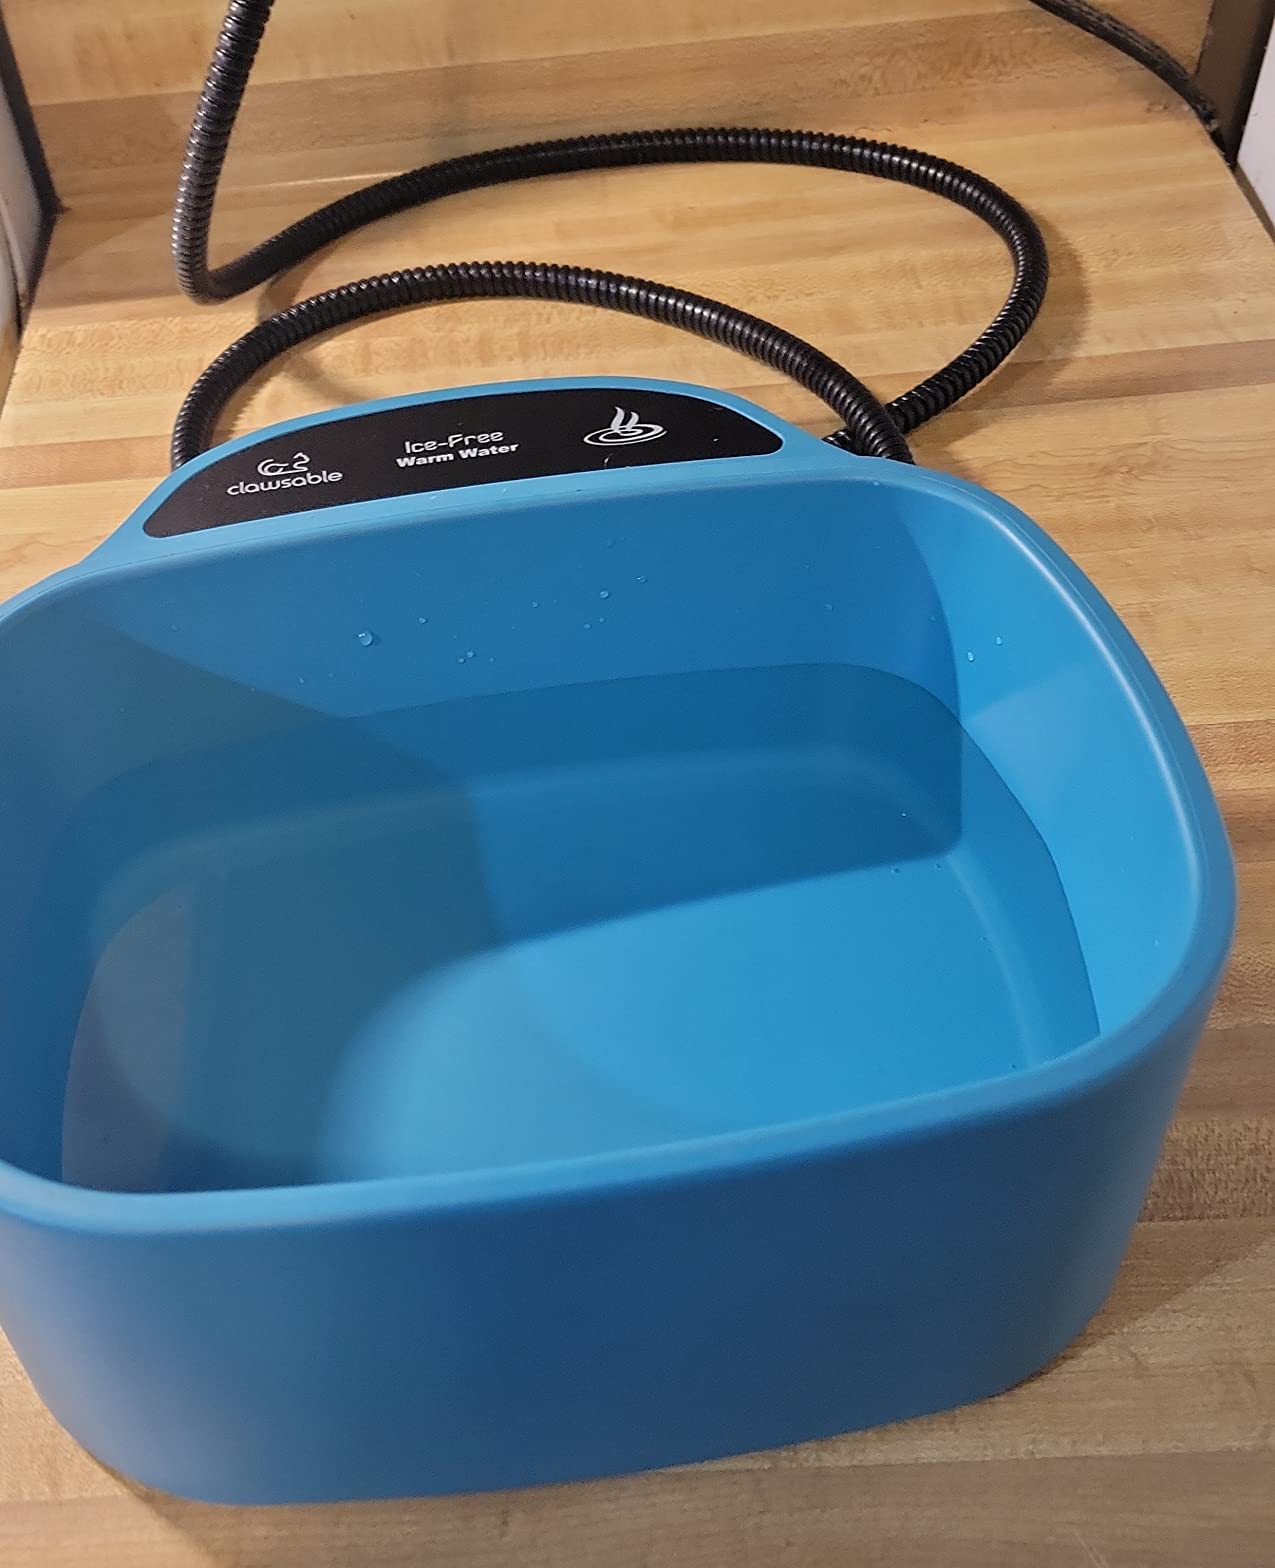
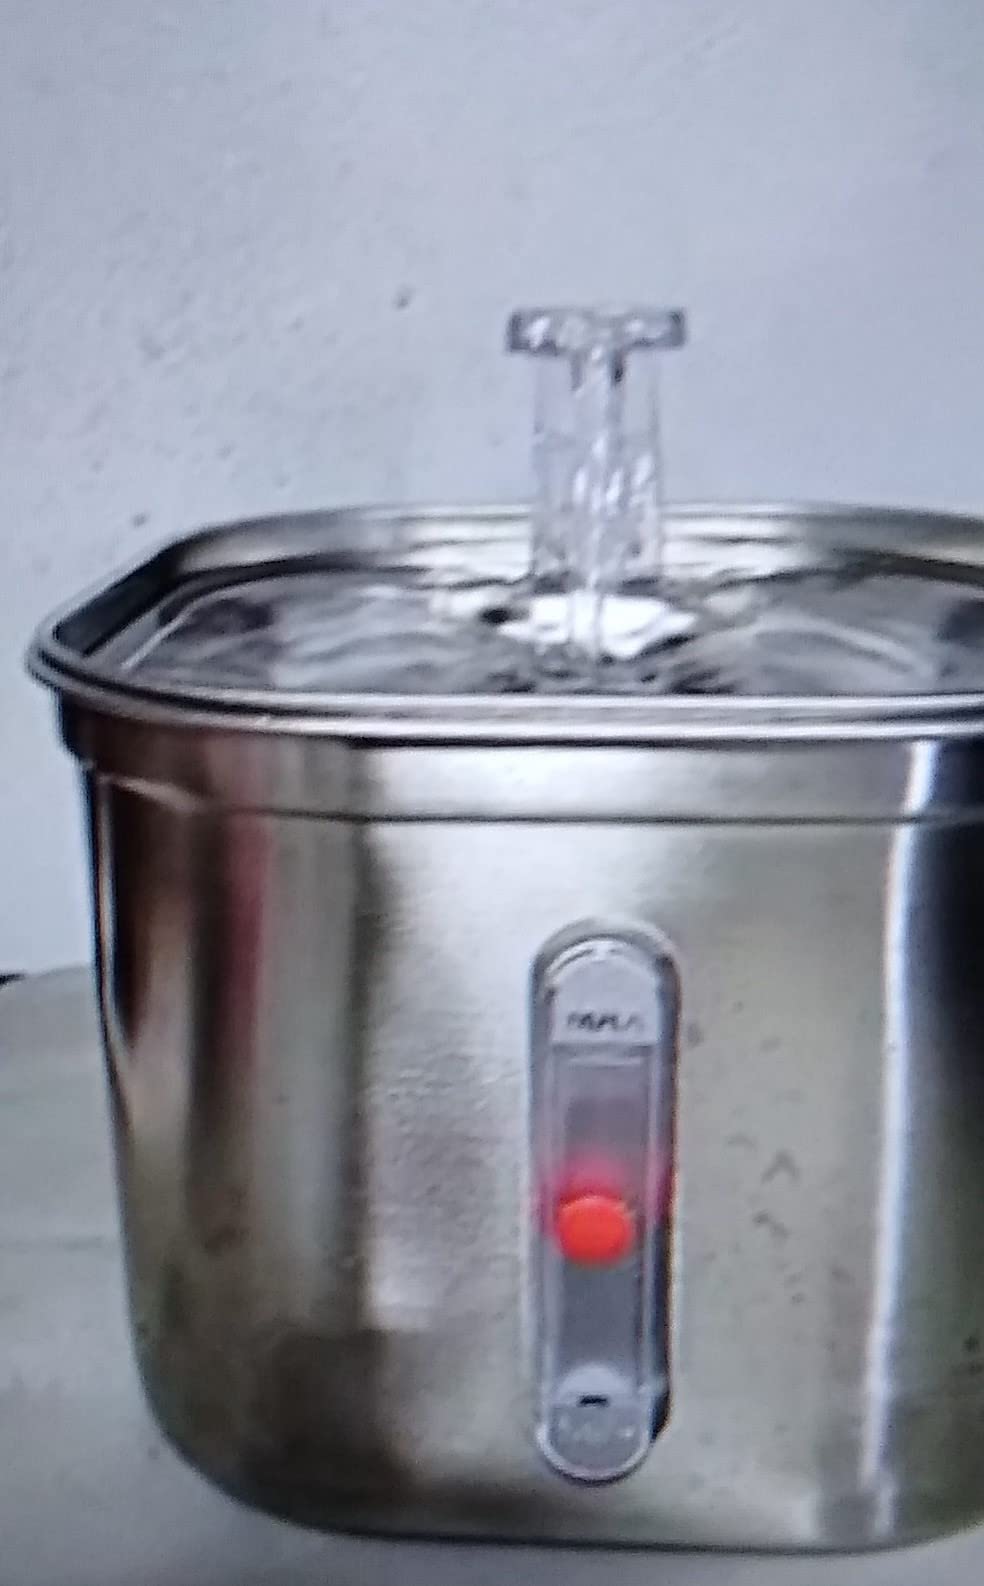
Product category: items_bowl
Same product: no